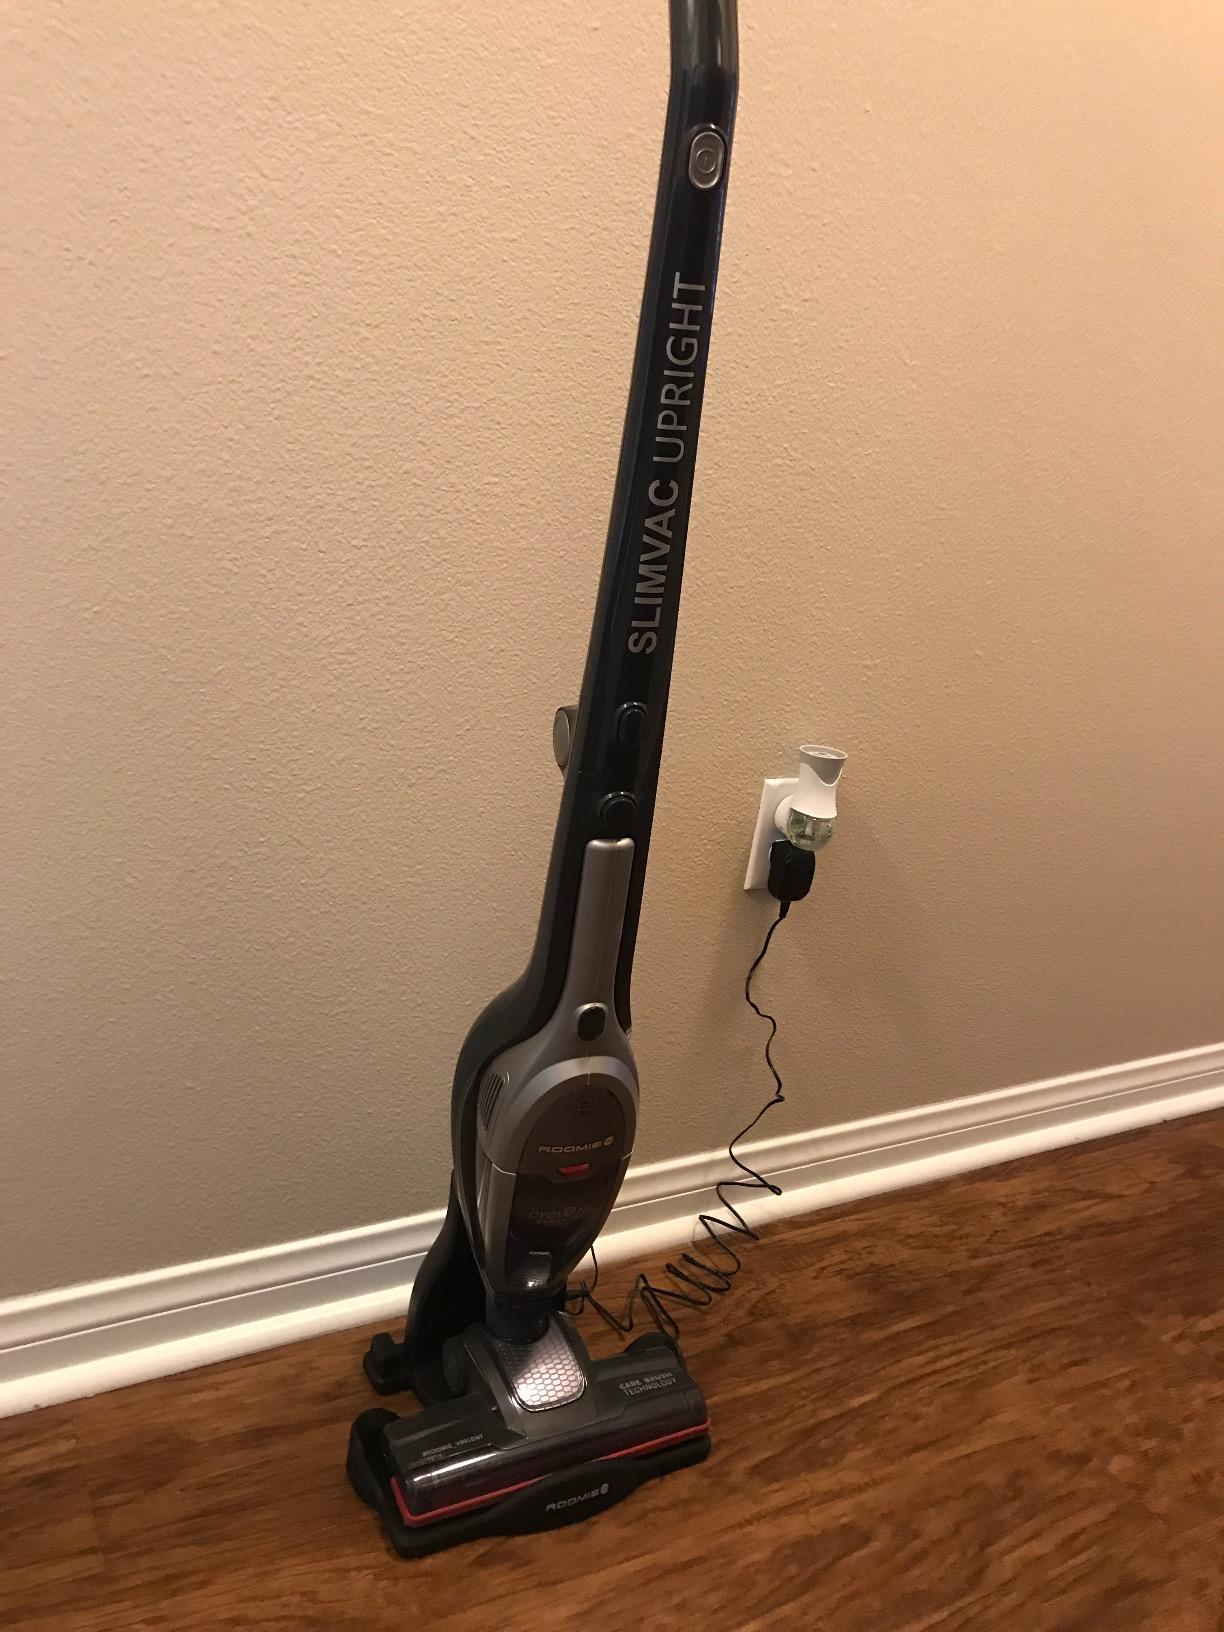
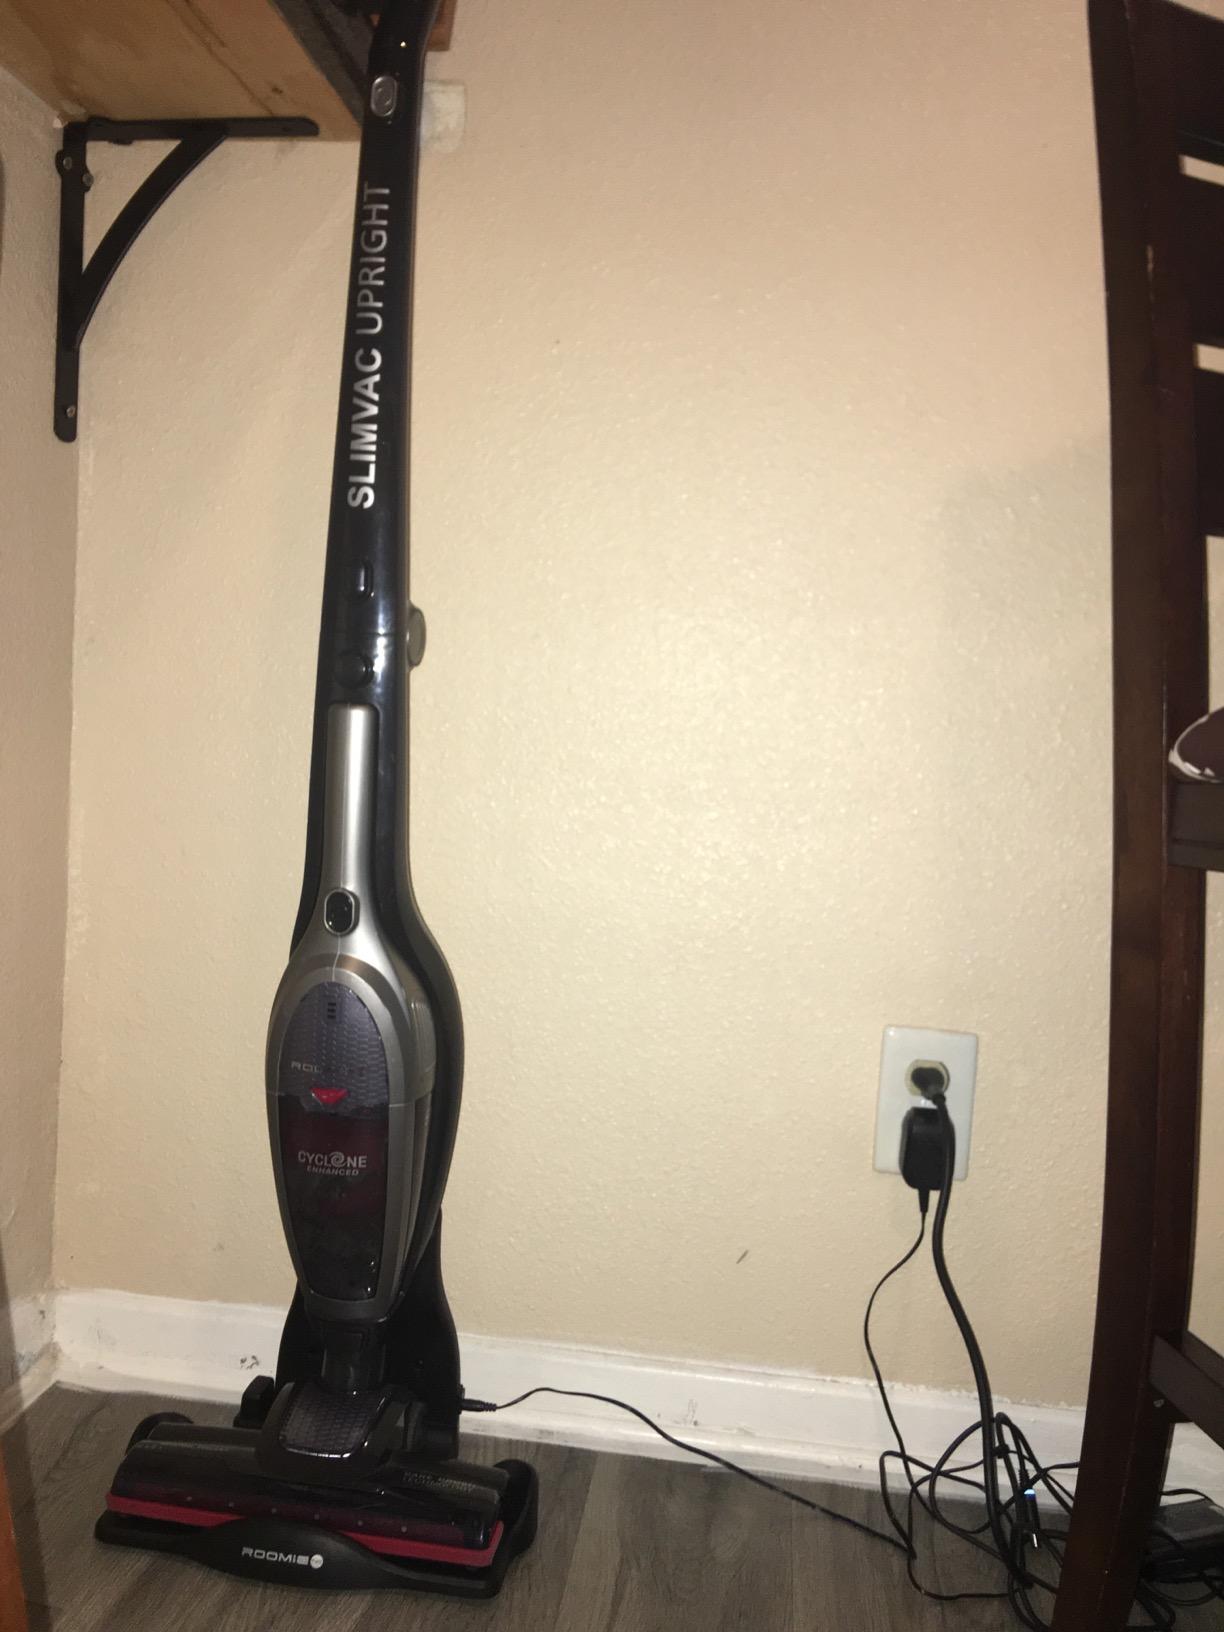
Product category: items_vacuum
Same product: yes